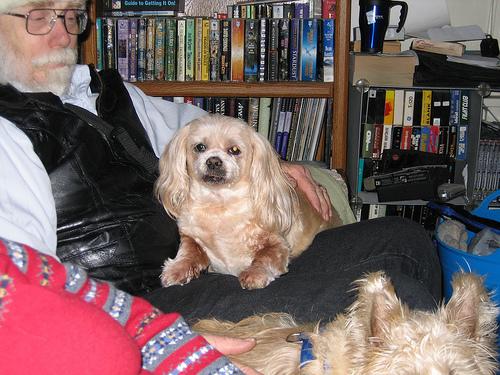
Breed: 215-n000038-Lhasa